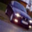
Label: automobile